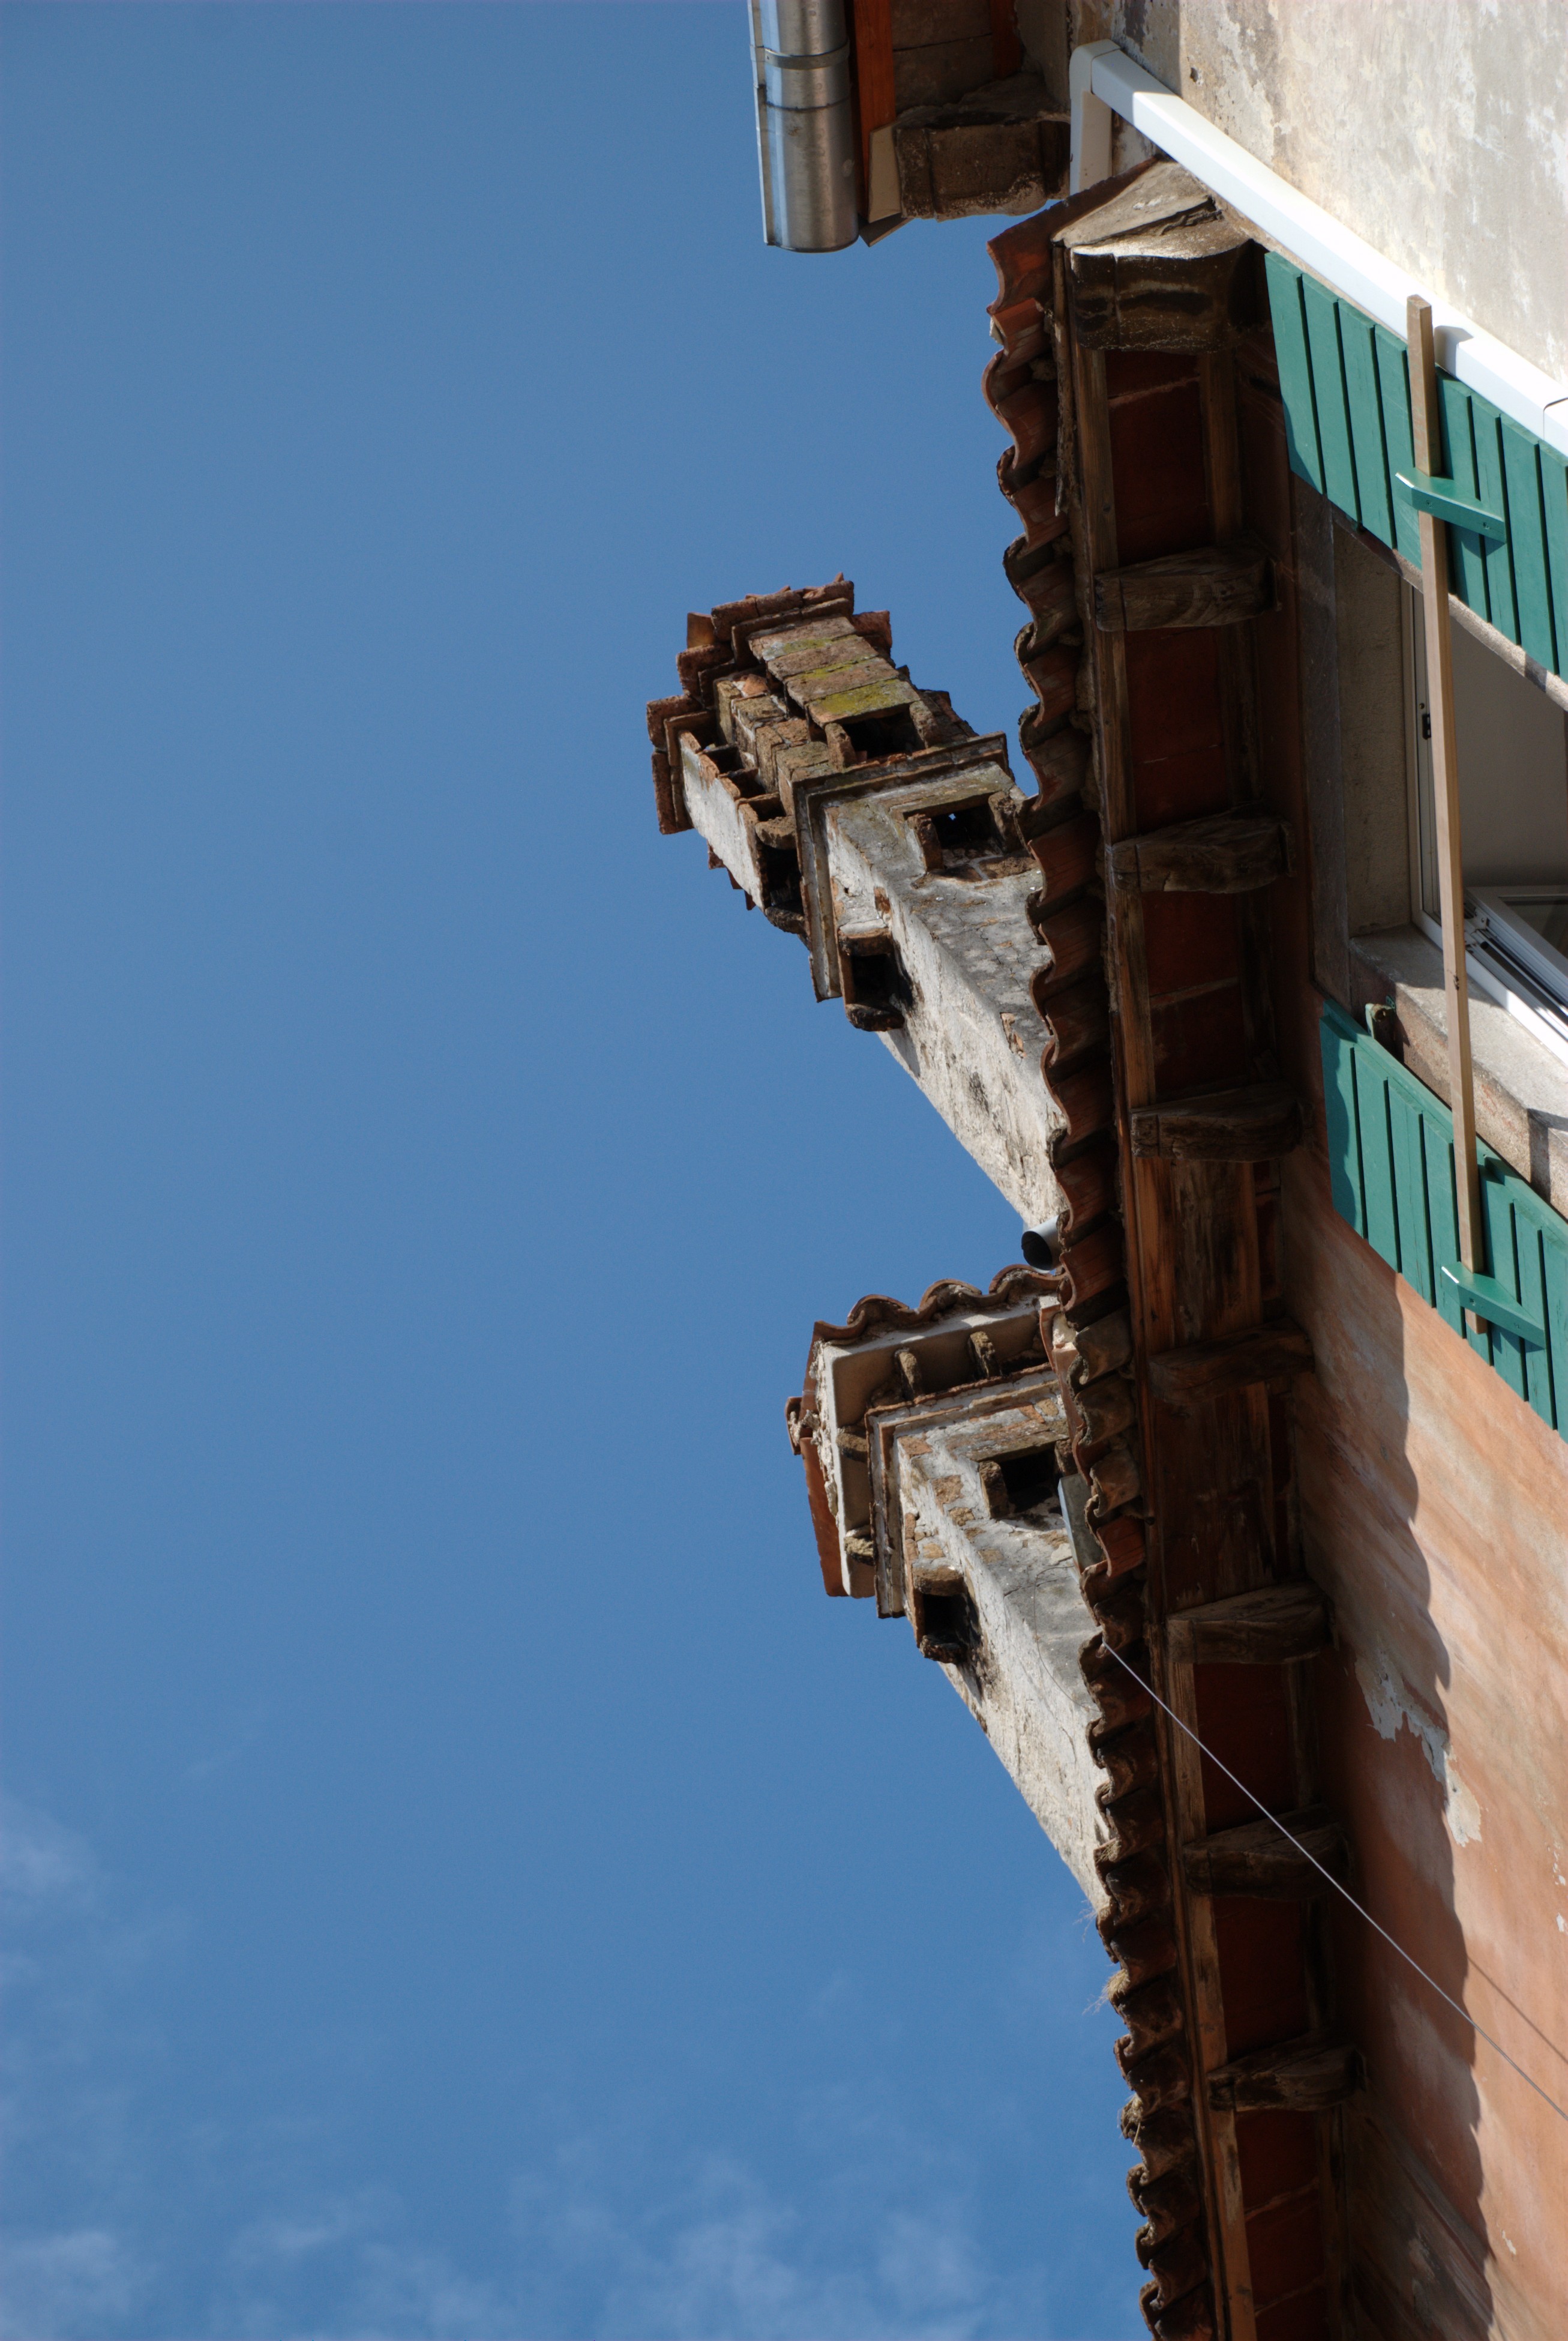
structure, sky, town, city, skyscraper, cityscape, europe, vehicle, tower, blue, nikon, cool image, croatia, d80, flickrdiamond, istria, adriatic, nikond80, rovigno, rovinj, jadran, istra